La Mujer de mi padre

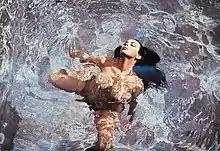
Still image from a scene of the film, featuring a naked Sarli swimming.

La Mujer de mi padre ("My Father's Woman", also translatable as "My Father's Mistress") is a 1968 Argentine sexploitation drama film directed by Armando Bó and starring Isabel Sarli, Victor Bó and Armando Bó.